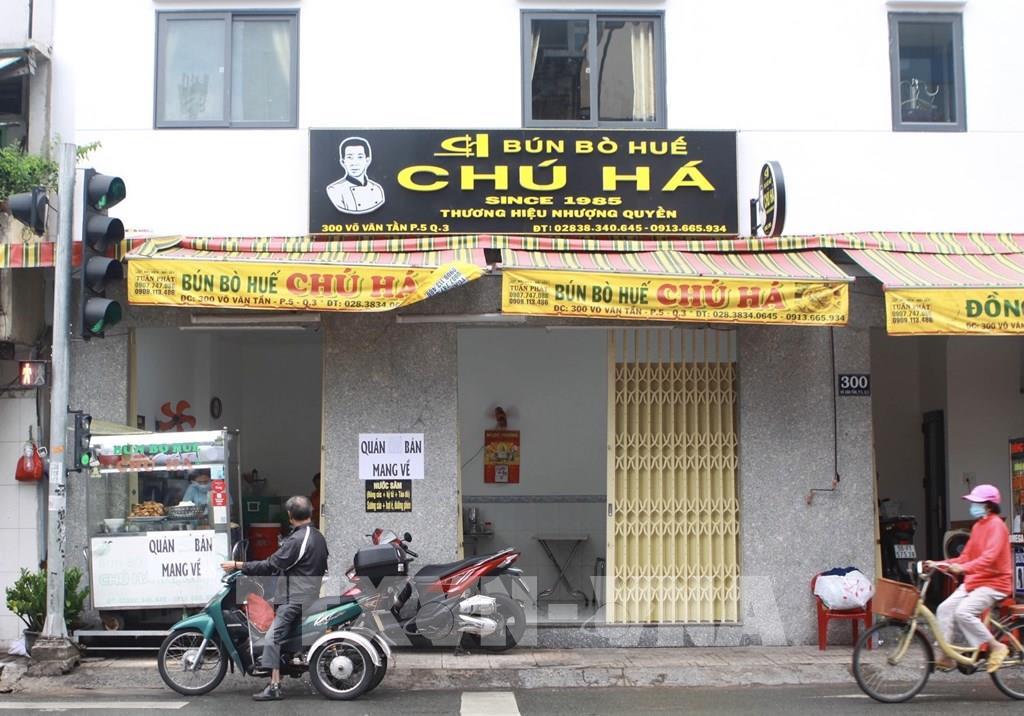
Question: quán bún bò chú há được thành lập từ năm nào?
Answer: từ năm 1985